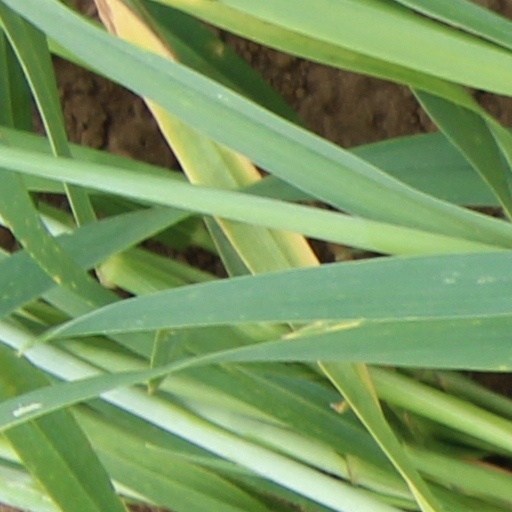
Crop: wheat